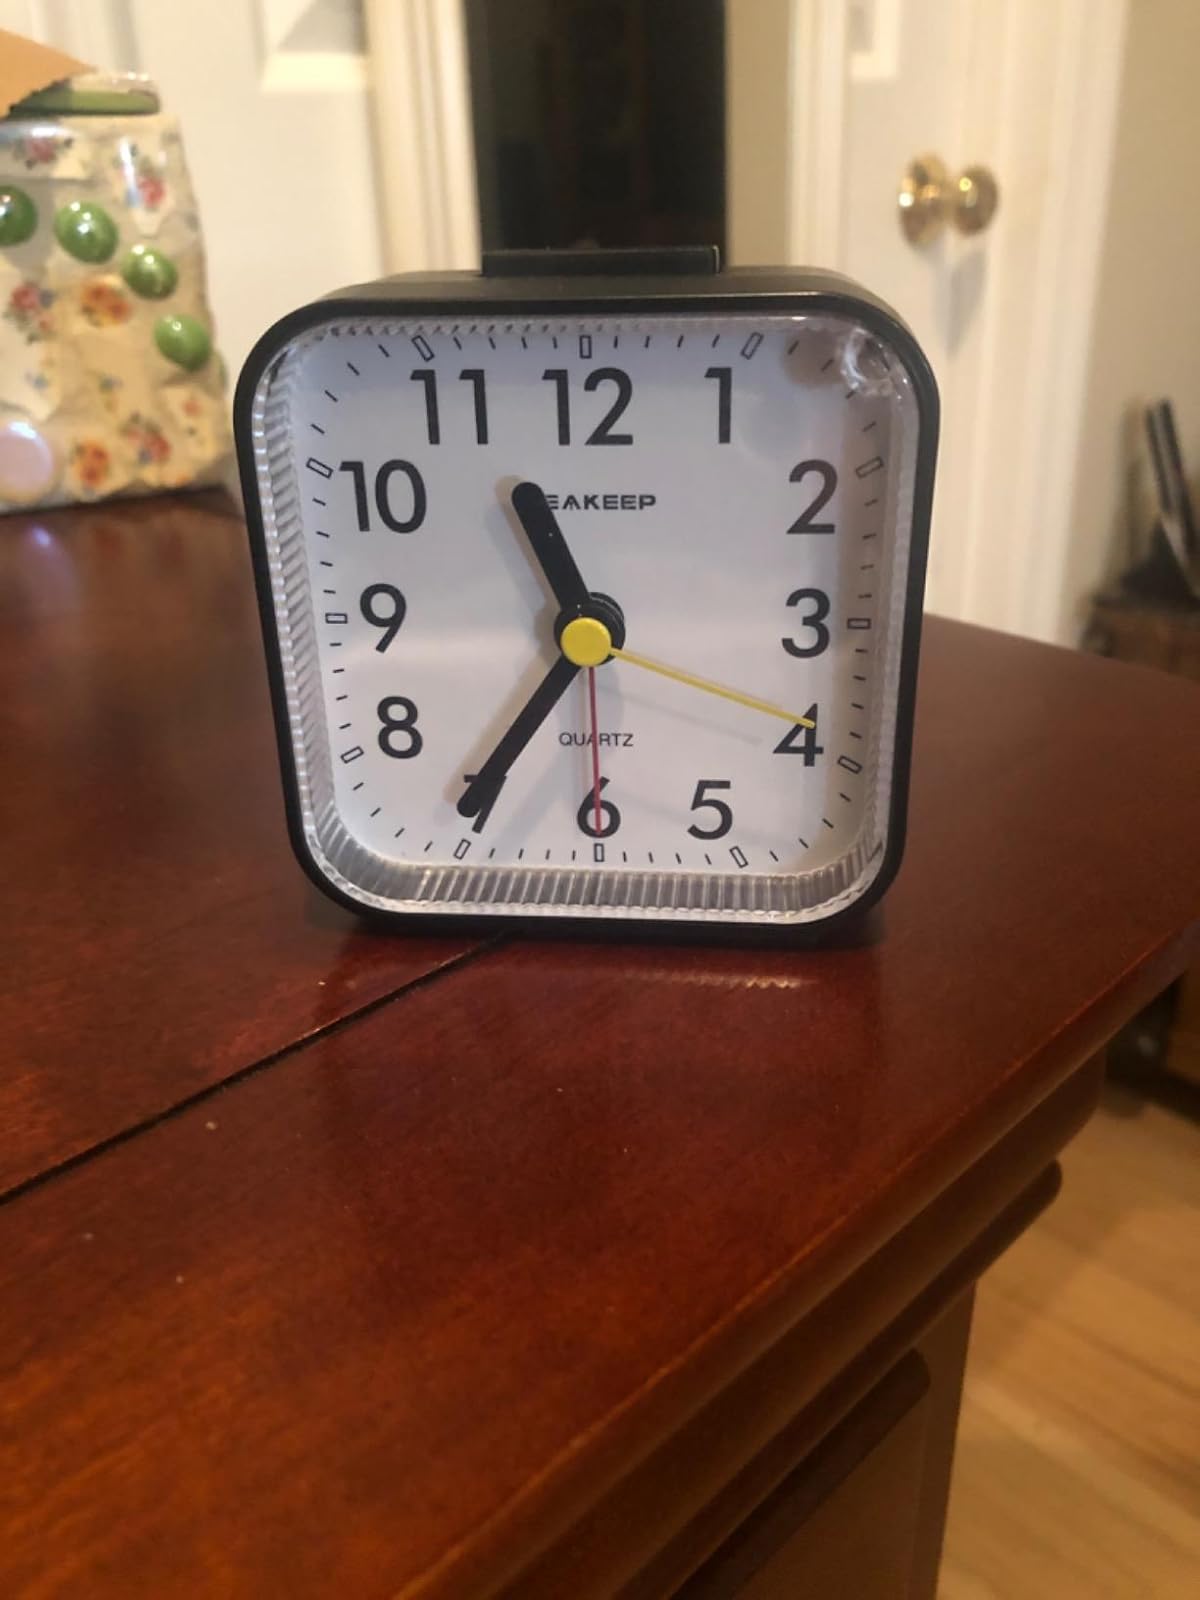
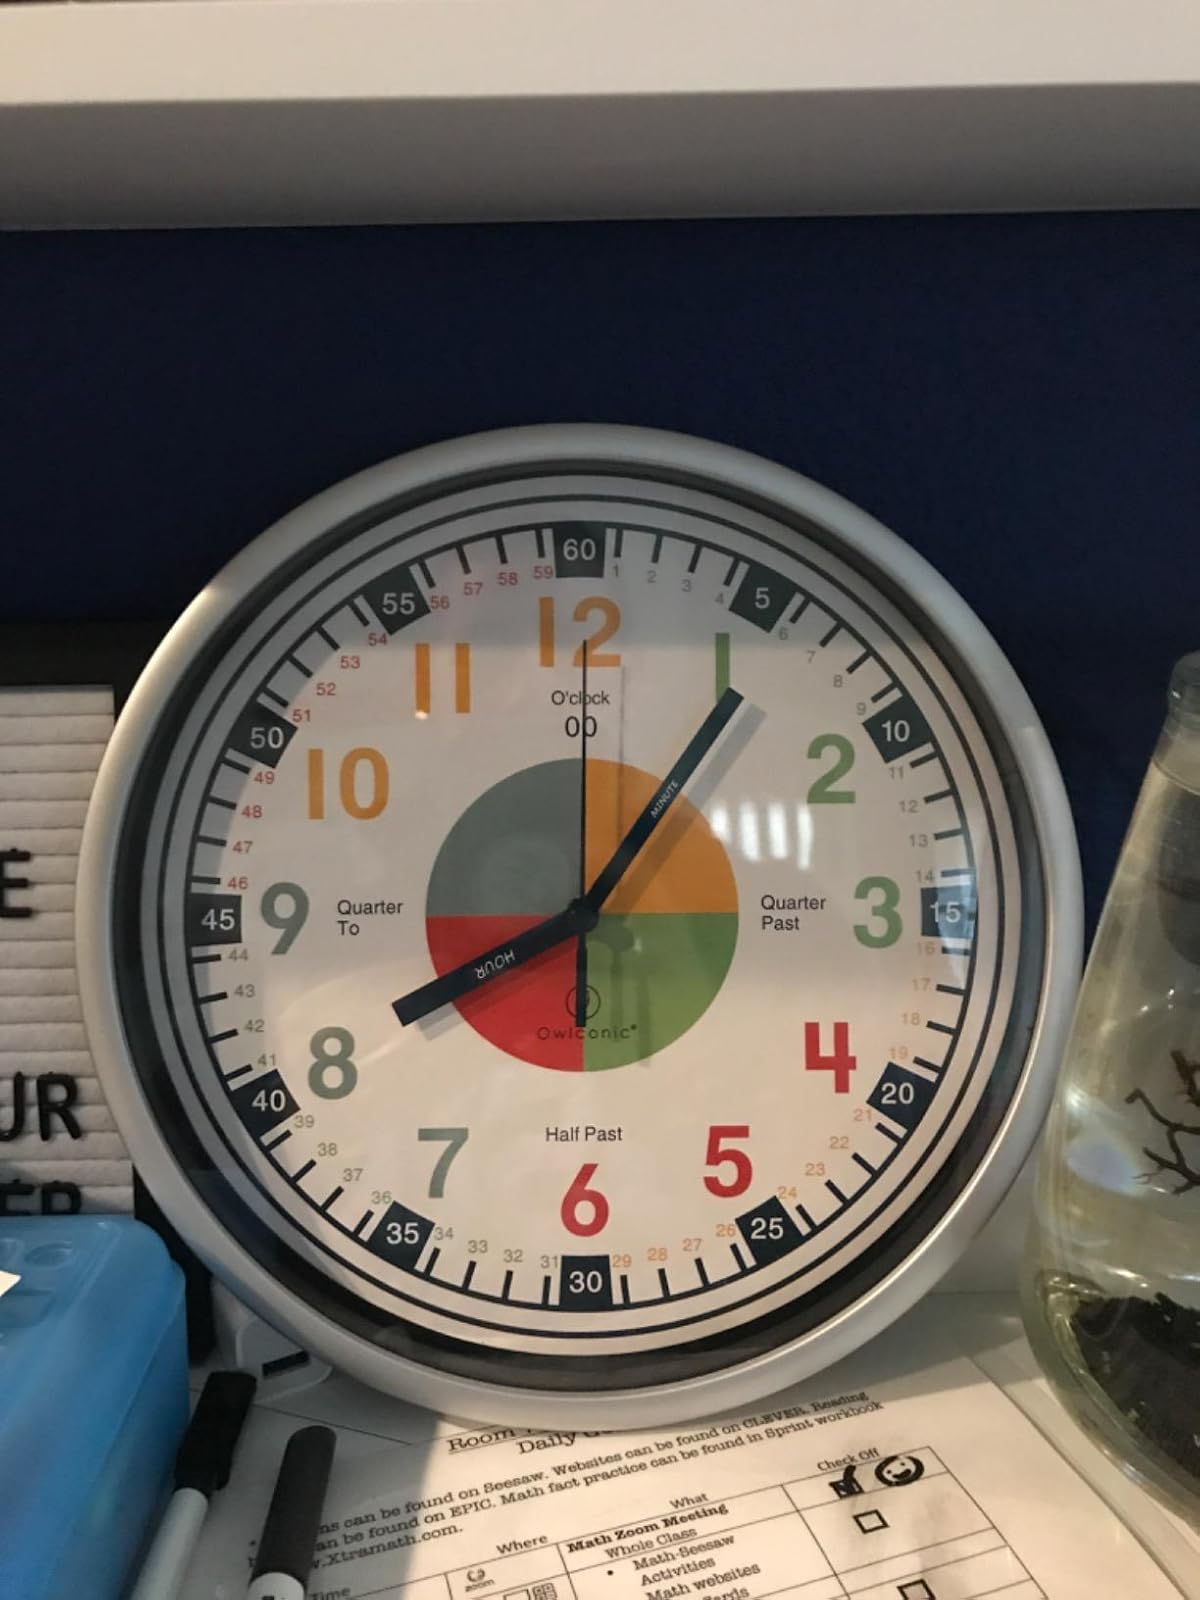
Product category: clock
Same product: no